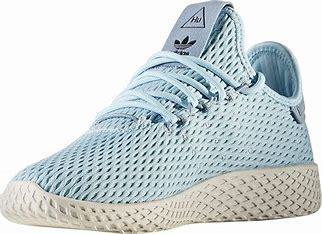
Brand: Adidas
Model: Pharrell Williams Tennis HU